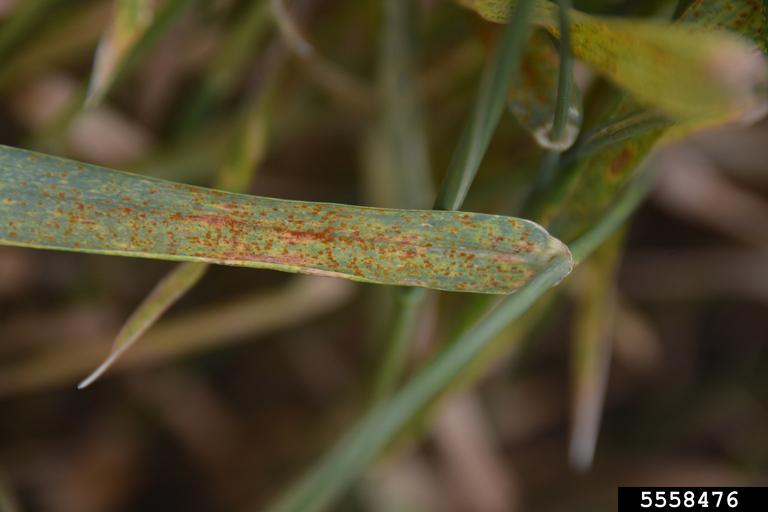
Plant: Wheat
Disease: wheat leaf rust